Latvian Museum of Decorative Arts and Design

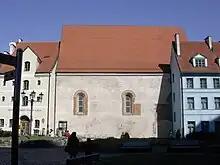

The Latvian Museum of Decorative Arts and Design is an arts museum in Riga, Latvia. The museum was established on 1 January 1989 and opened to the public on 6 July 1989. It is located in the former church St. George's Church, Riga, the oldest surviving stone building in Riga.